Nada Station

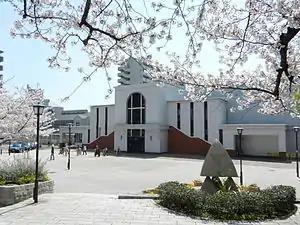
Nada Station in 2011

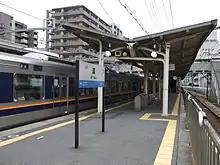
West-bound platform, facing east

Nada Station is served by the Tōkaidō Main Line (JR Kobe Line), and is located 584.6 kilometers from the terminus of the line at and 28.2 kilometers from .